No fixed abode

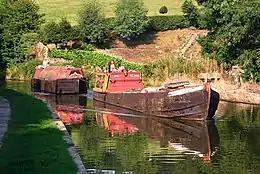
People living and working on a boat may be "of no fixed abode", but are not homeless.

In law, no fixed abode or without fixed abode is not having a fixed geographical location as a residence, commonly referred to as no fixed address. This is applicable to several groups: